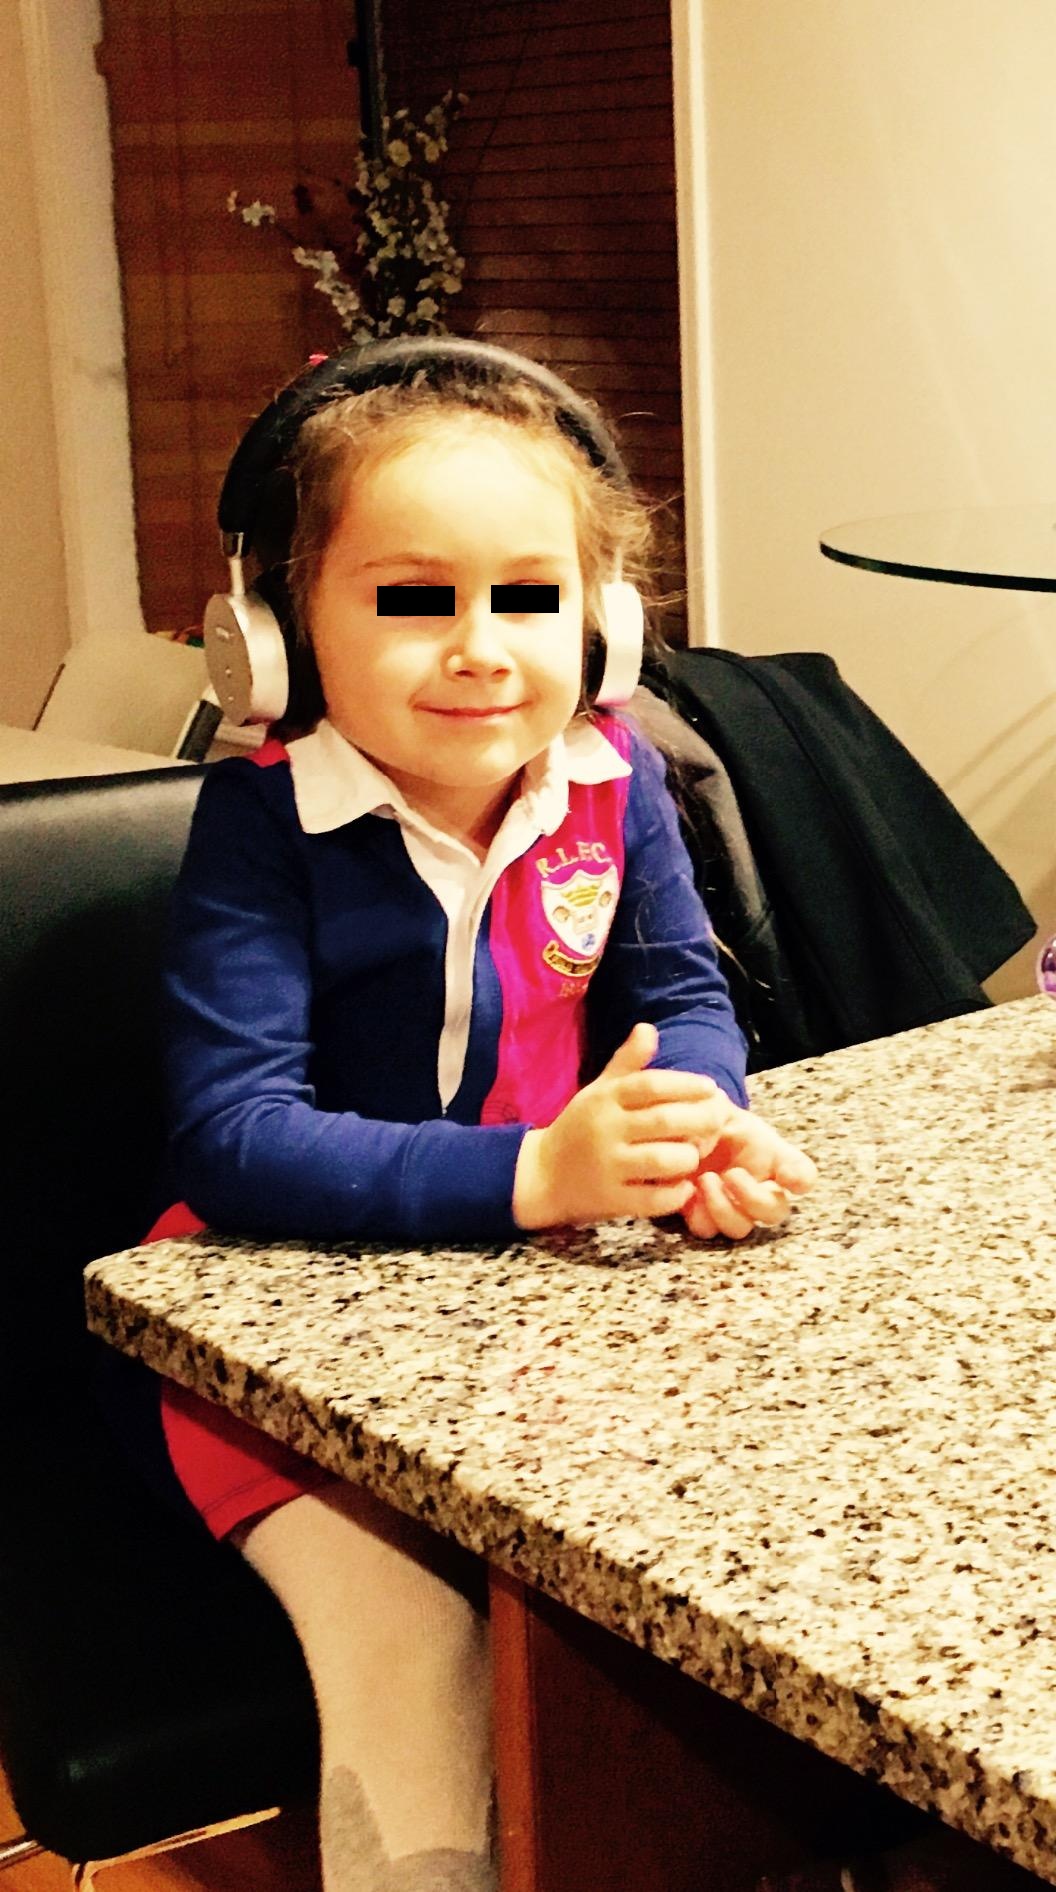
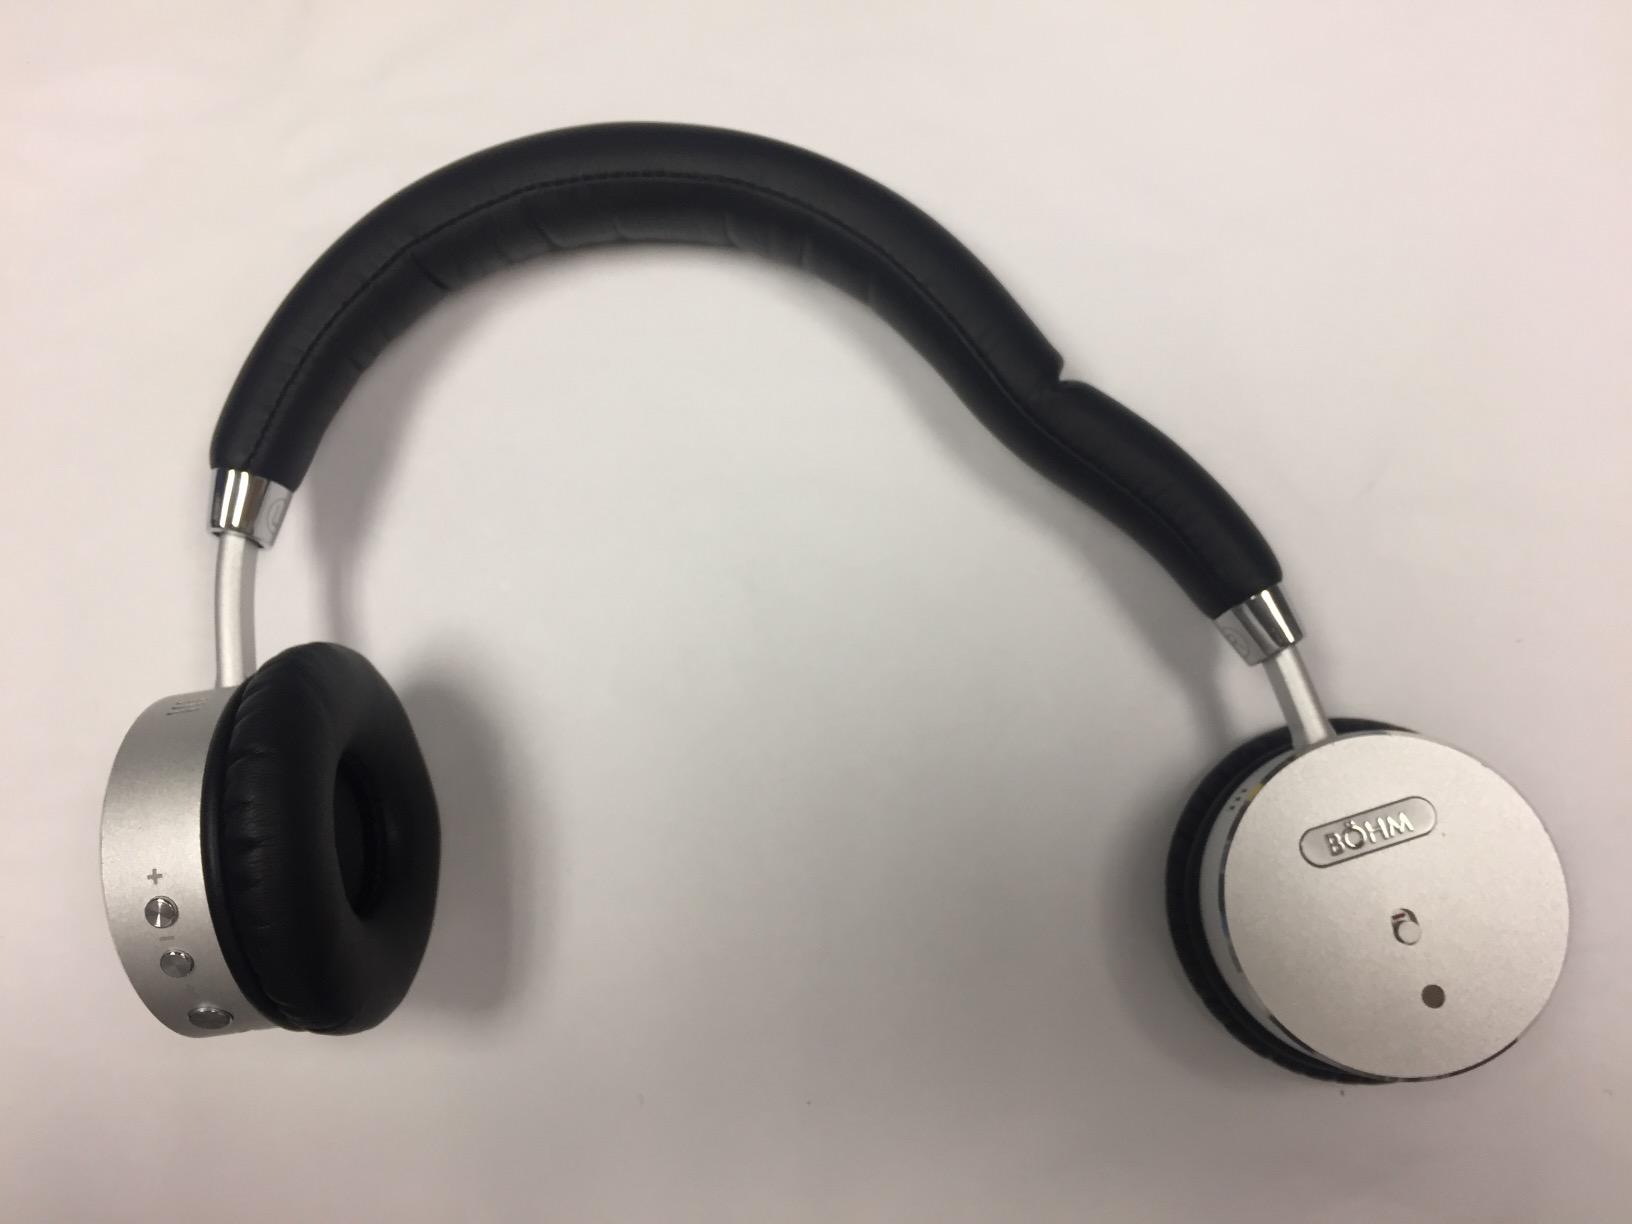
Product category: headphones
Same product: yes